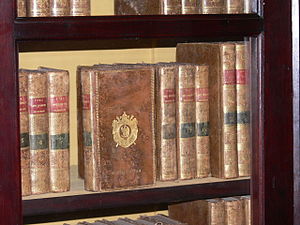
Supralibros
Bøger fra Napoleon Bonapartes bibliotek med hans supralibros
Supralibros er et ejermærke der kan være et våben eller monogram ofte i blindtryk anbragt uden på bogbindet.